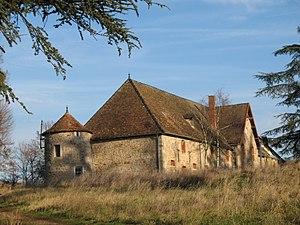
Le château de la Rochette est situé sur la commune de Saint-Maurice-des-Champs en Saône-et-Loire, sur un promontoire dominant Saint-Gengoux-le-National.